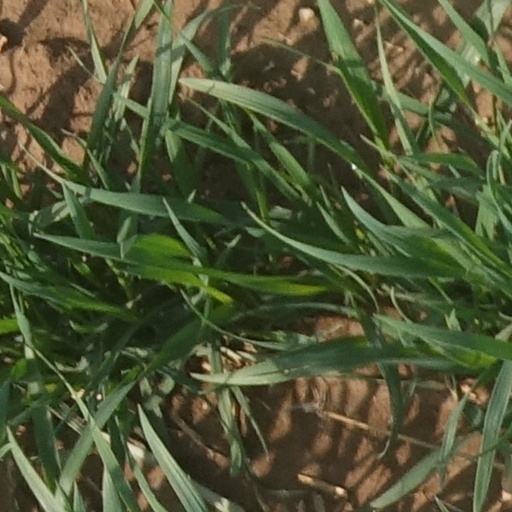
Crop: wheat